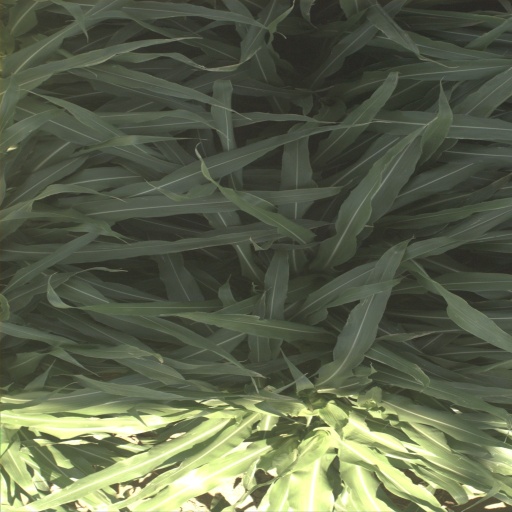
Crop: sorghum